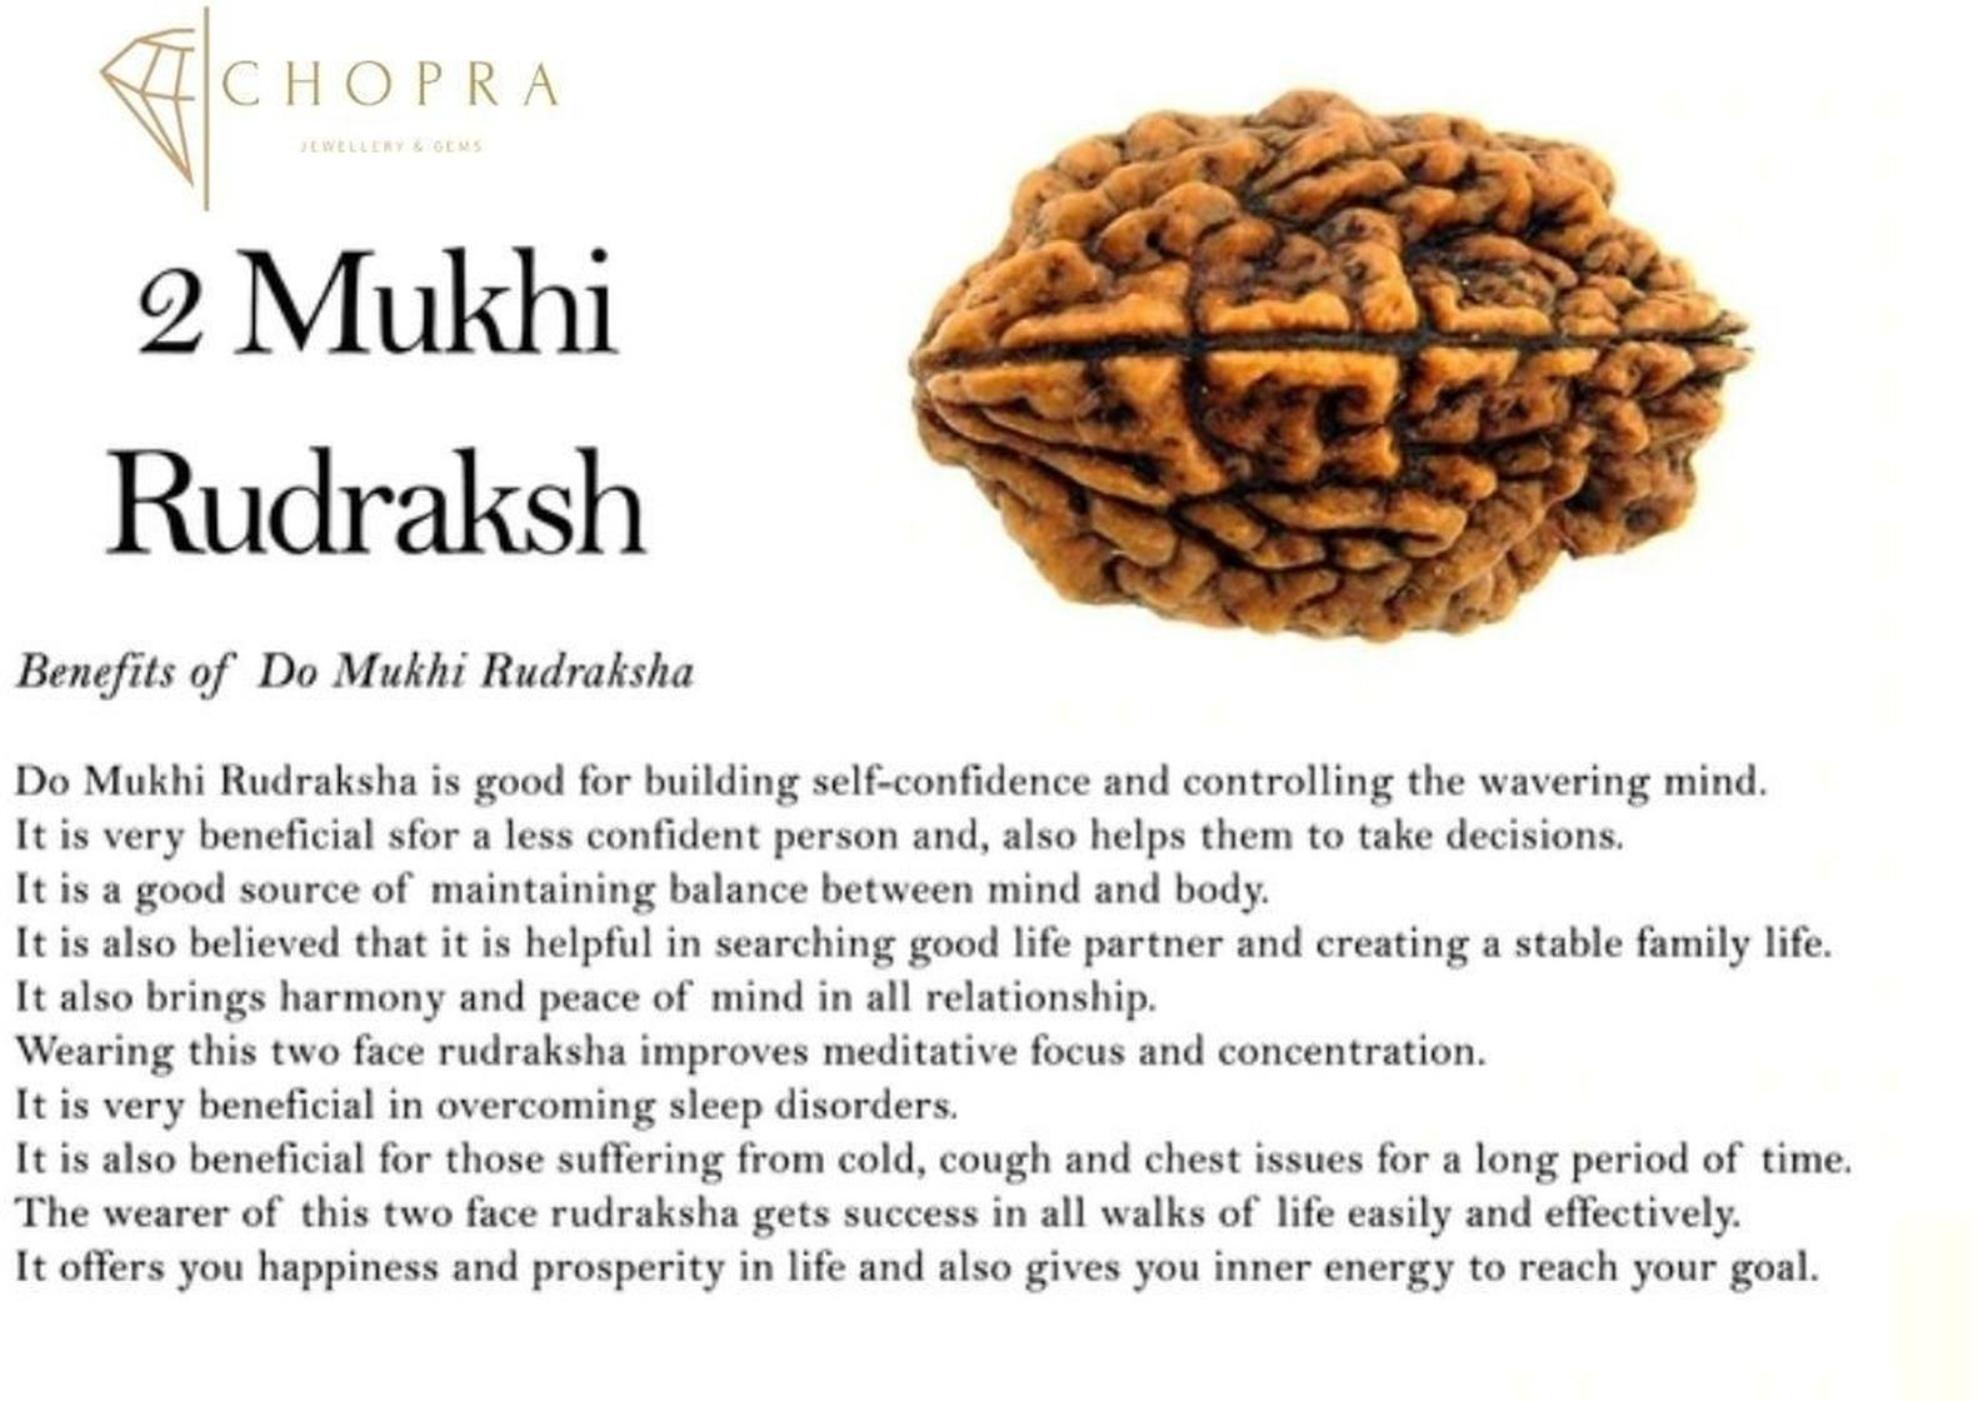
Chopra Gems Wood Original Two Mukhi Rudraksha Pendant Brown (Men and Women)
Type: Necklaces & Pendants
Brand: Chopra Gems & Jewellery
Price: Rs. 499
Chopra Gems
Features: Original two mukhi rudraksha pendant,Color - brown,Collection - ethnic
Included: Original Two Mukhi Rudraksha Pendant